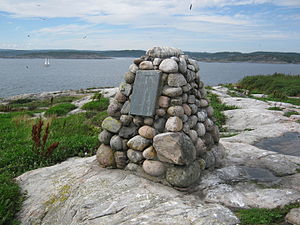
Raet nationalpark / Galleri
Raet nationalpark er en nationalpark i Arendal Tvedestrand og Grimstad kommuner i Agder fylke i Norge.